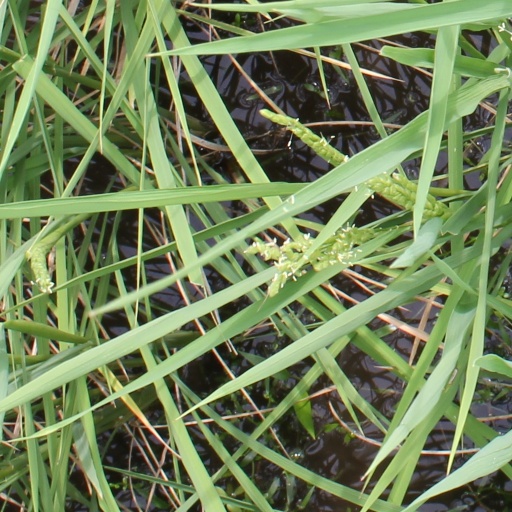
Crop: rice